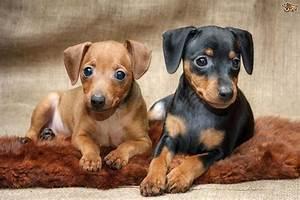
dog